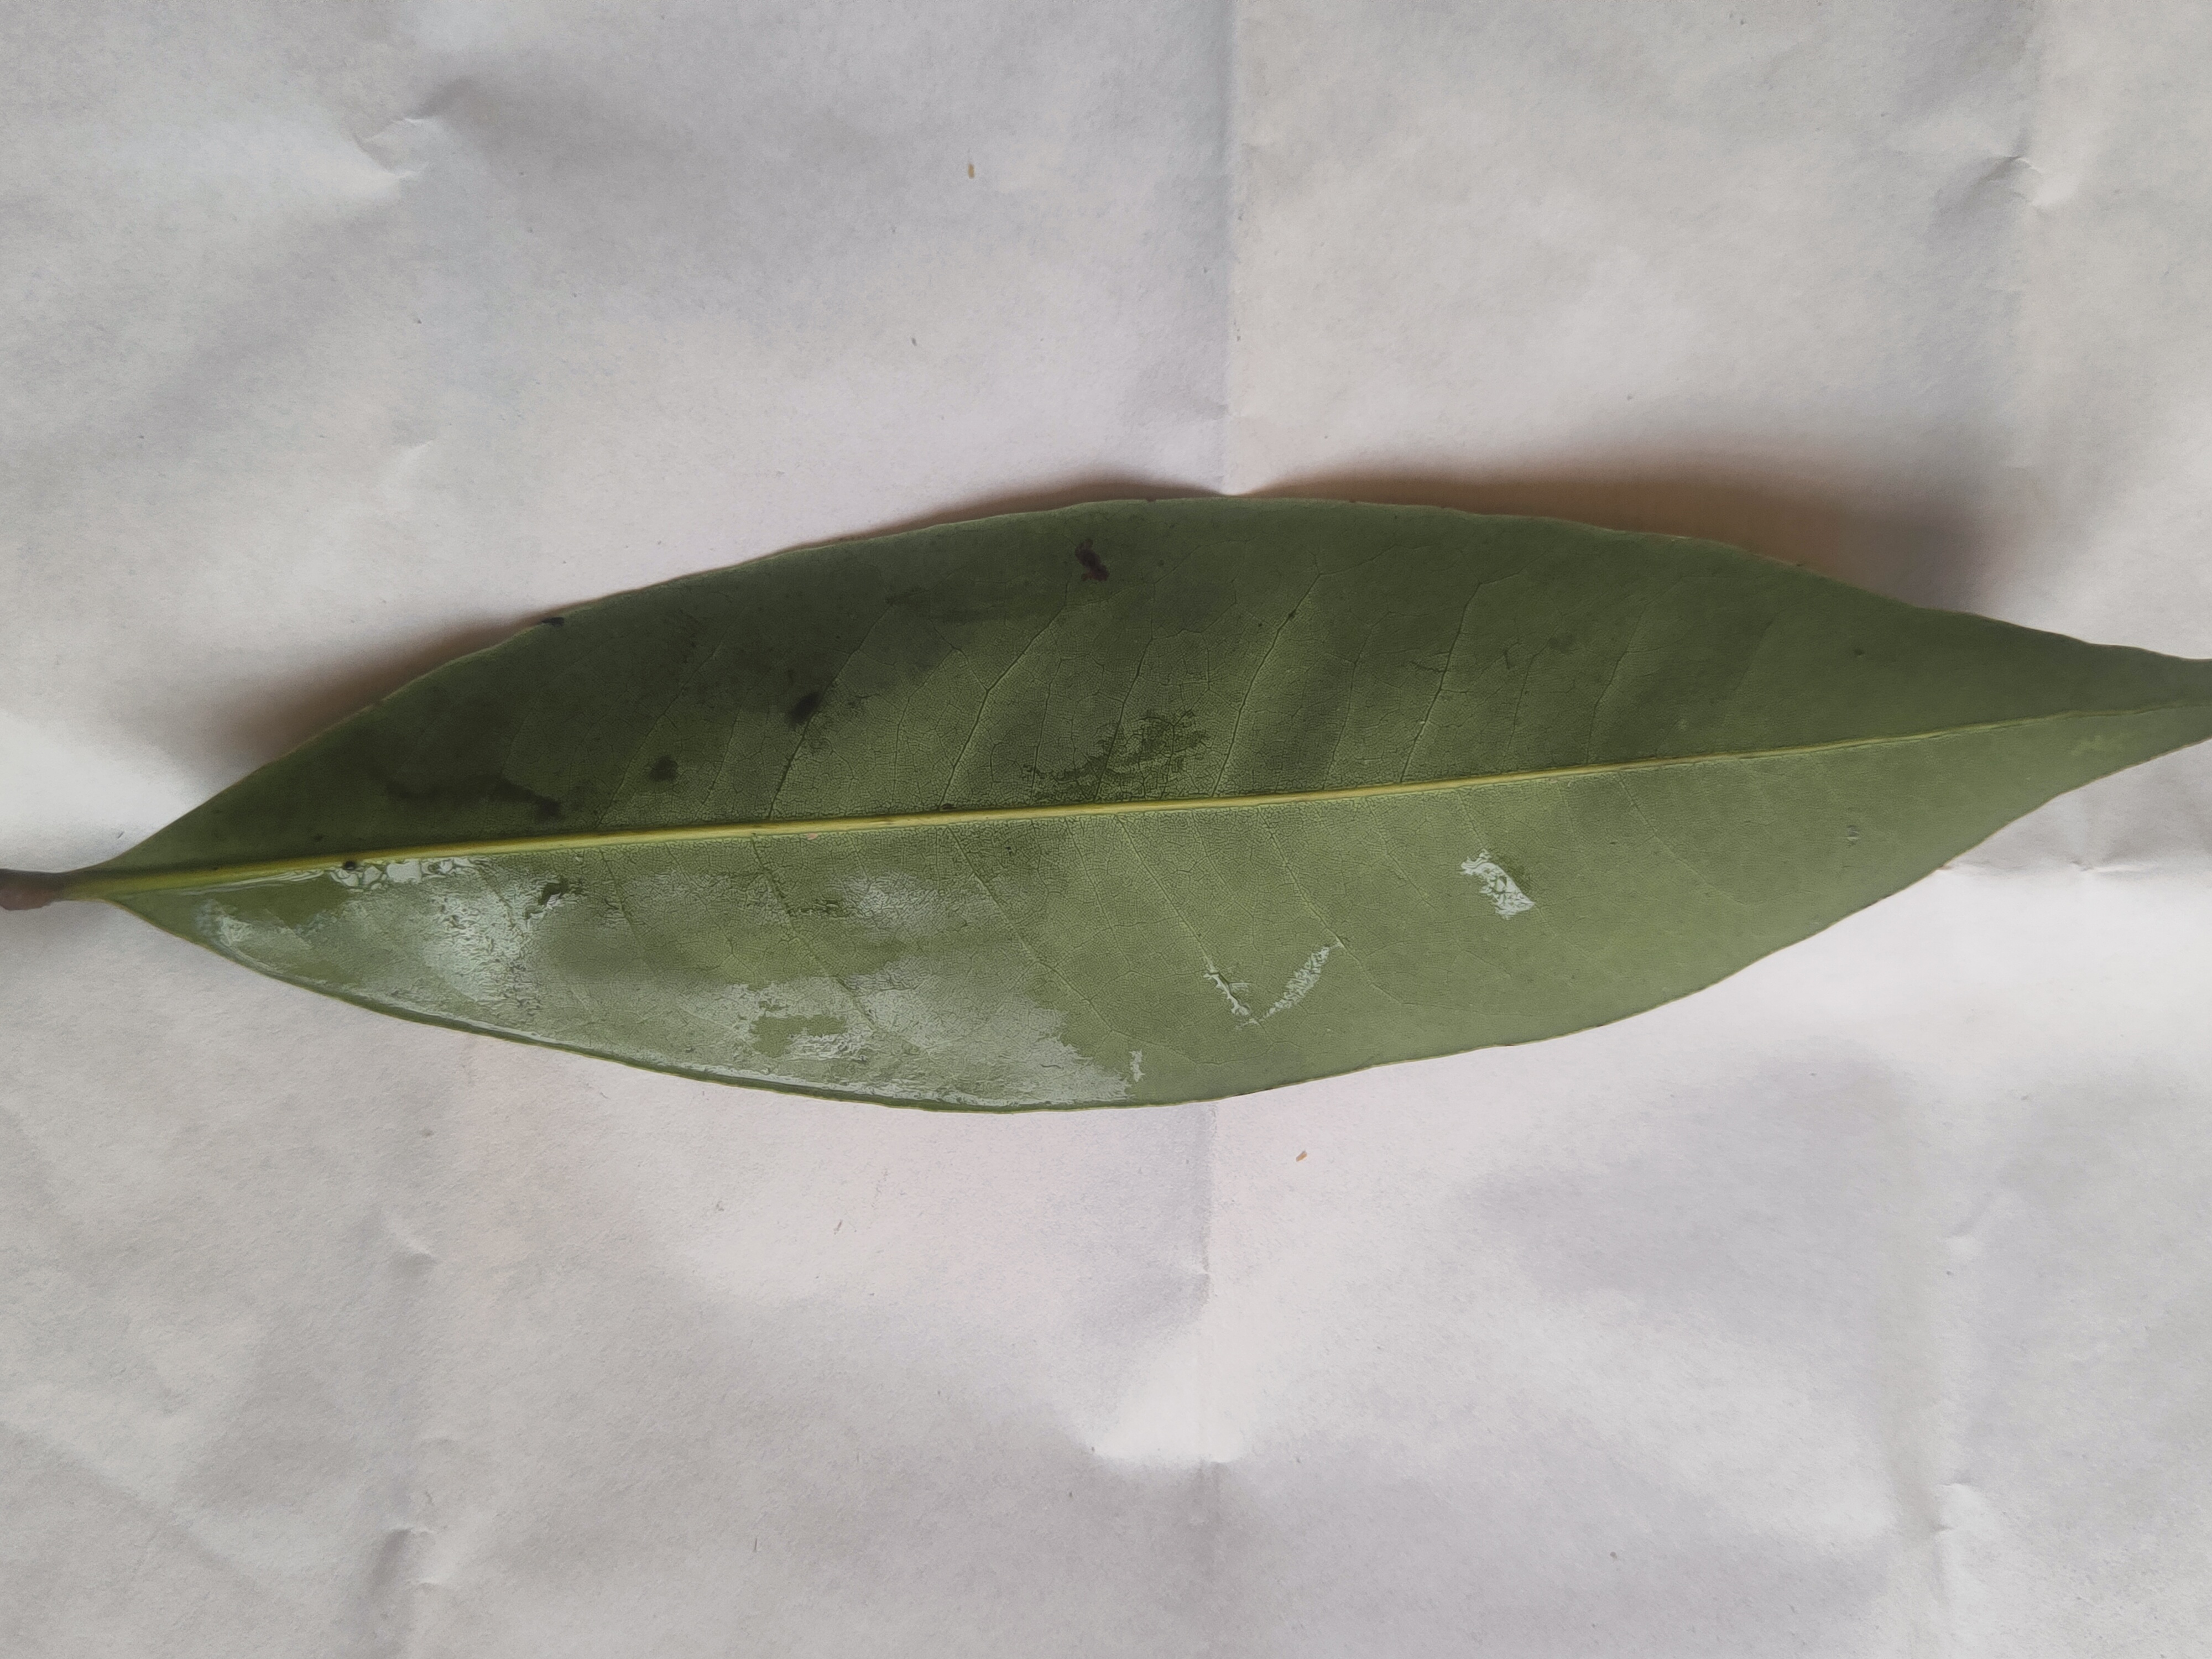
Leaf variety: Lychee